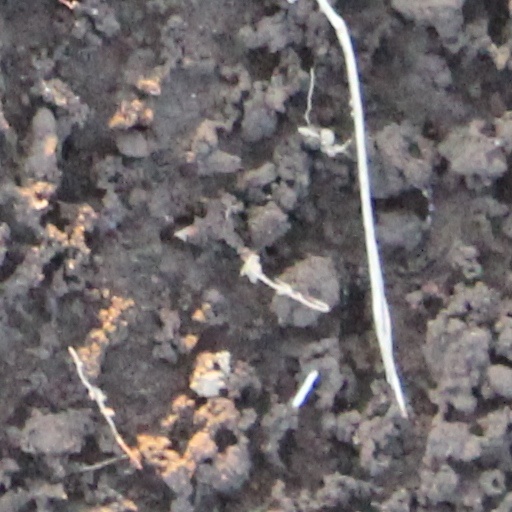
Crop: wheat